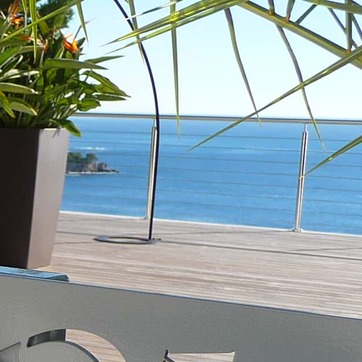
Material: water